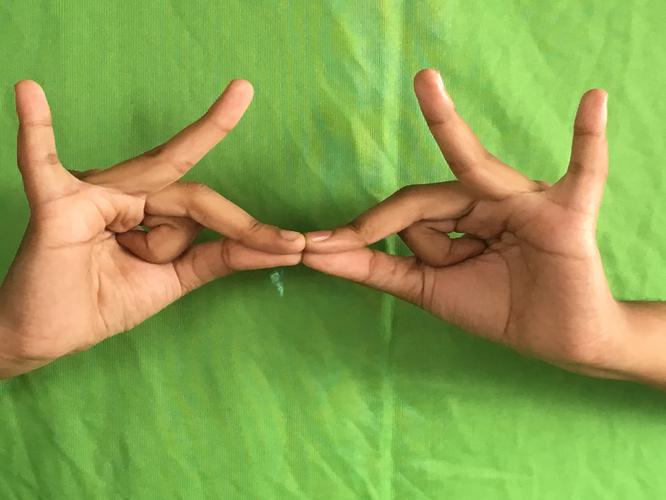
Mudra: Sakata
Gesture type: double_hand